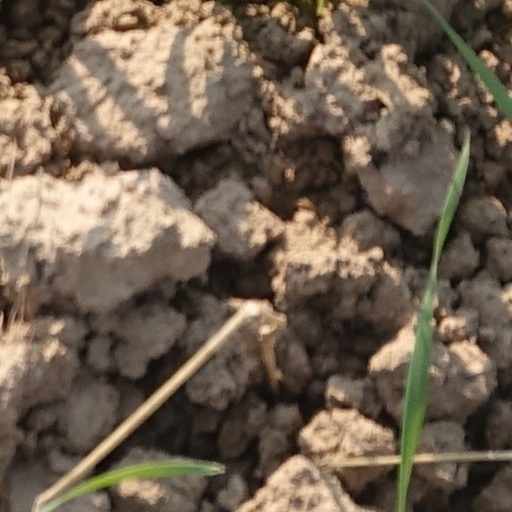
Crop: wheat